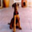
Label: dog